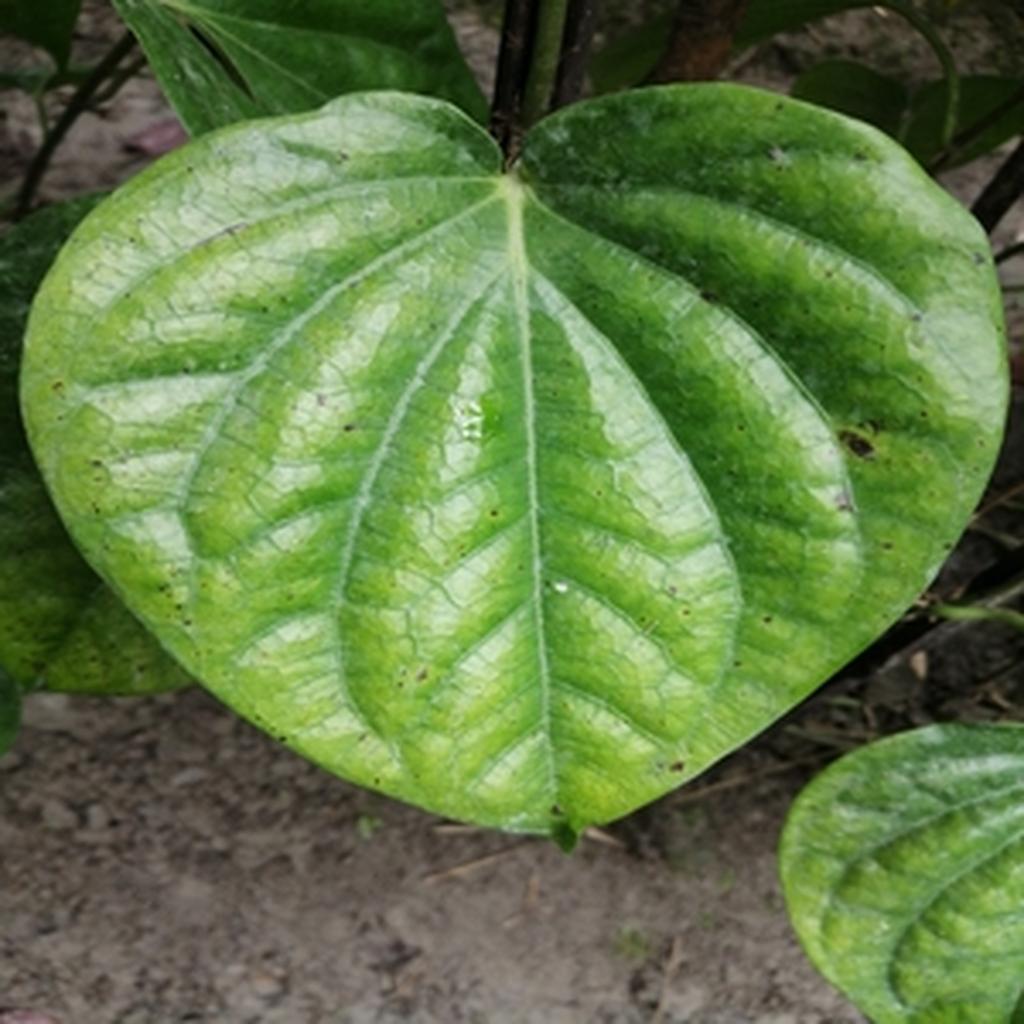
Label: Leaf_Spot